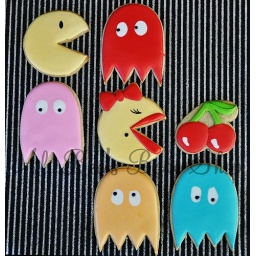
Made these to go in my husbands priority box exchange for his car group